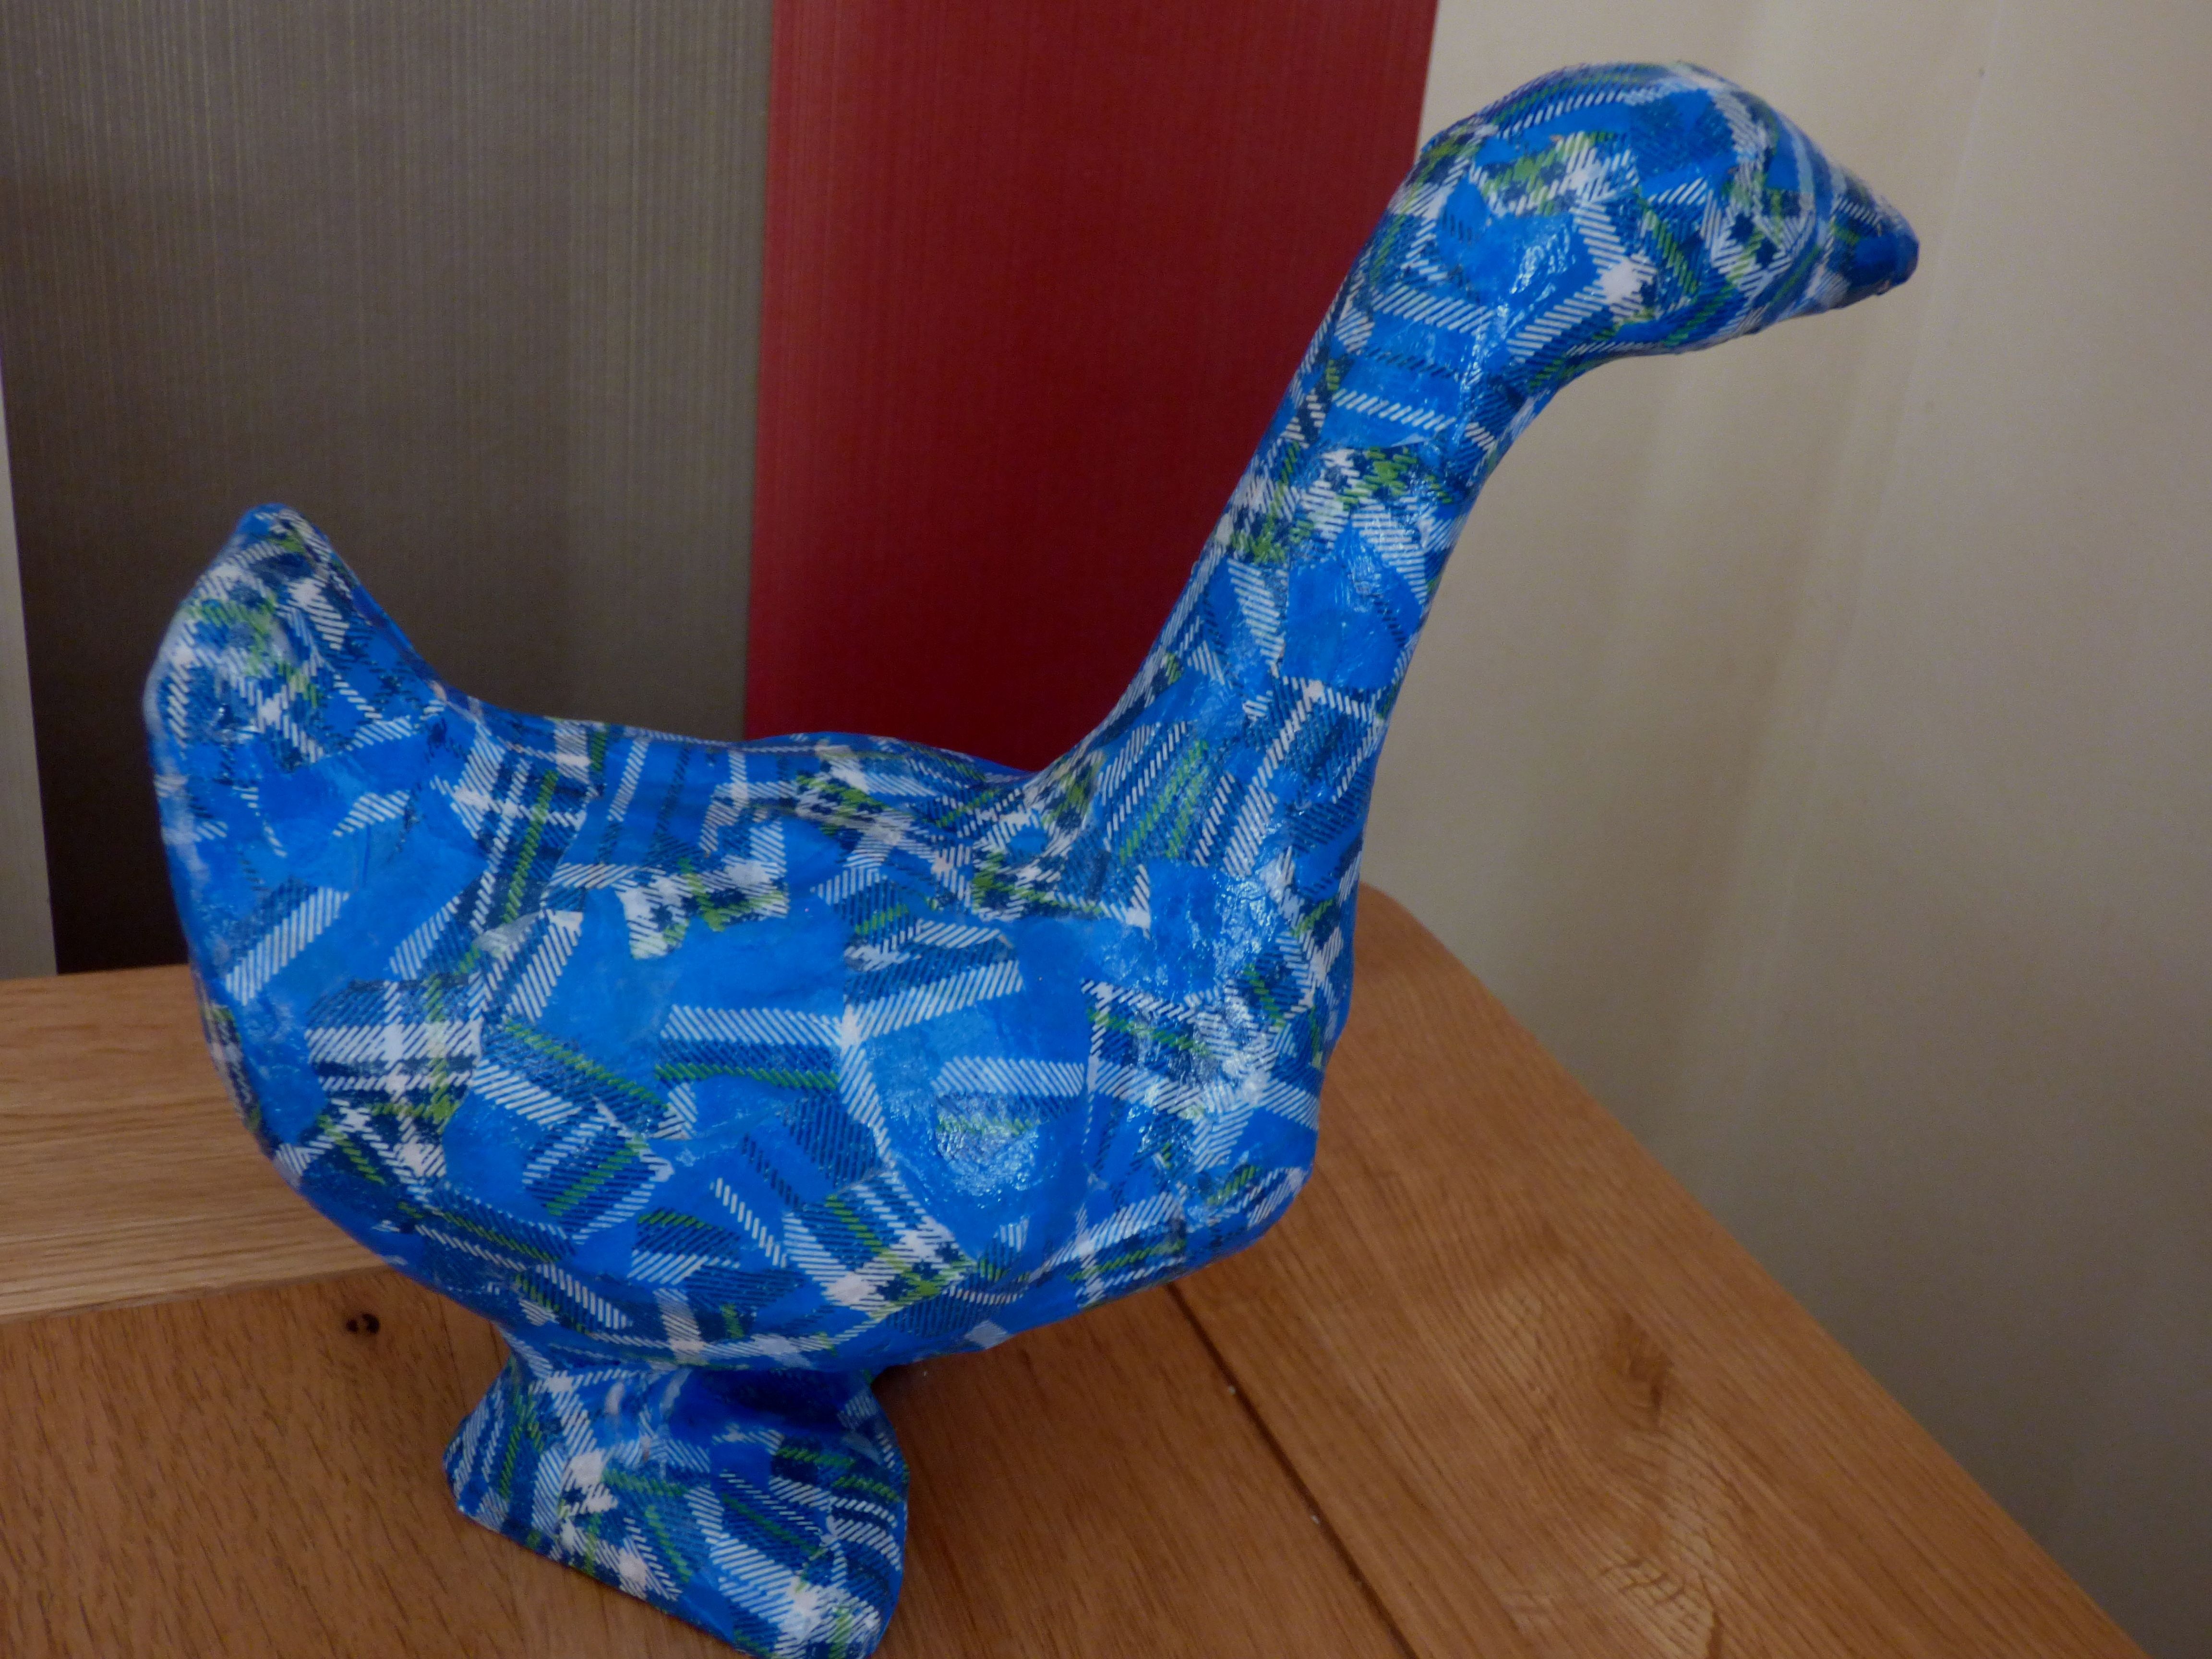
recreation, blue, craft, furniture, colorful, leisure, paper, material, product, textile, art, creativity, handmade, hobby, macduck, decopatch